Del Marquis

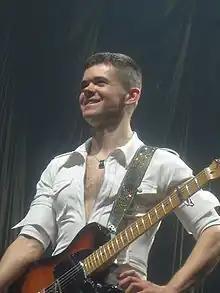
Del Marquis in 2007

Derek Gruen (born on August 31, 1977), known by the stage name Del Marquis, is an American musician and the lead guitarist for the pop/rock group Scissor Sisters. He is also the creator and producer of the band Slow Knights.